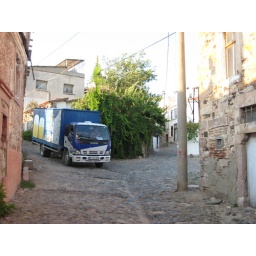
1. Truck comes down the hill from the main road in the back of the island